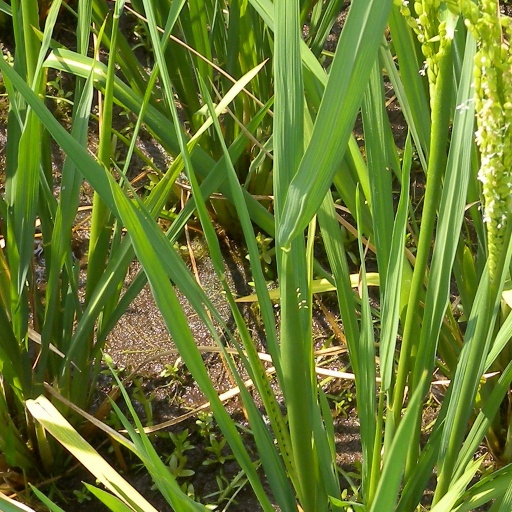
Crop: rice